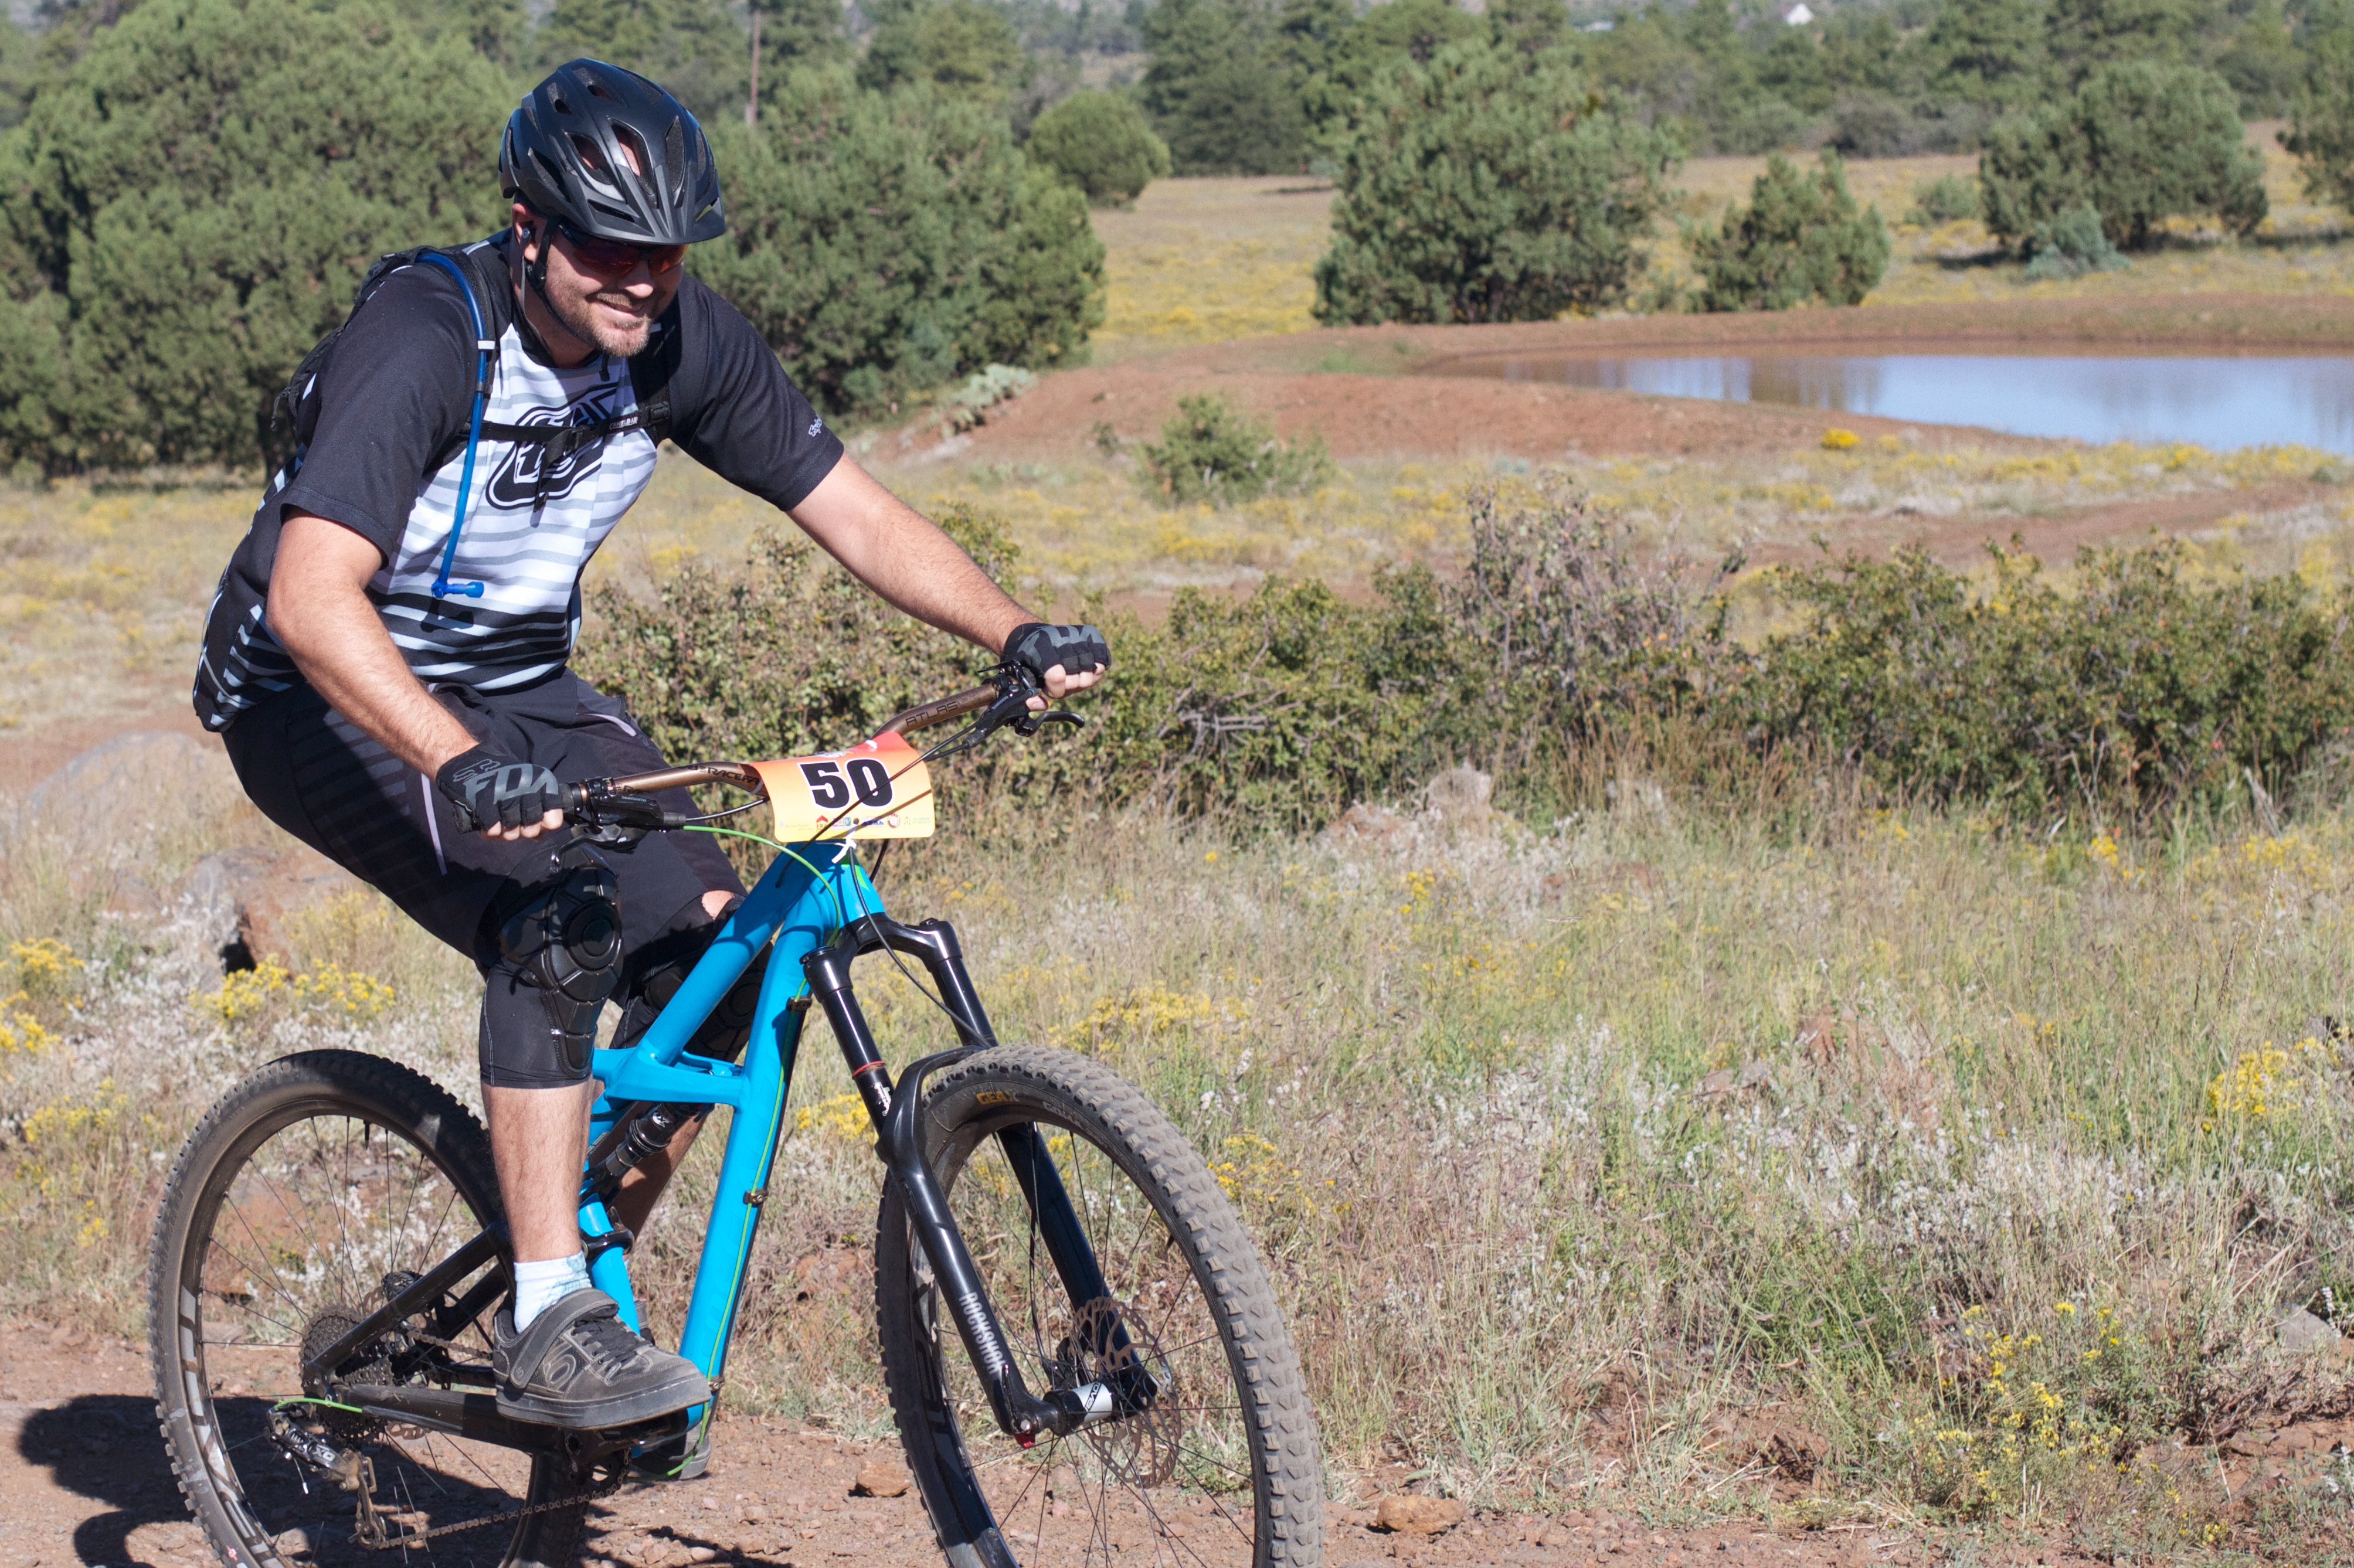
bicycle, vehicle, soil, extreme sport, sports equipment, mountain bike, cycling, sports, fotr, freeride, mountain biking, road cycling, land vehicle, cycle sport, downhill mountain biking, mountain bike racing, cross country cycling